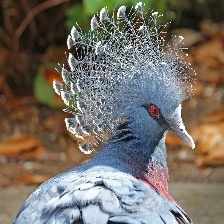
Species: VICTORIA CROWNED PIGEON
Scientific name: GOURA VICTORIA